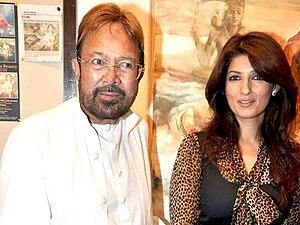
Twinkle Khanna est une actrice indienne née le 29 décembre 1974 à Pune.